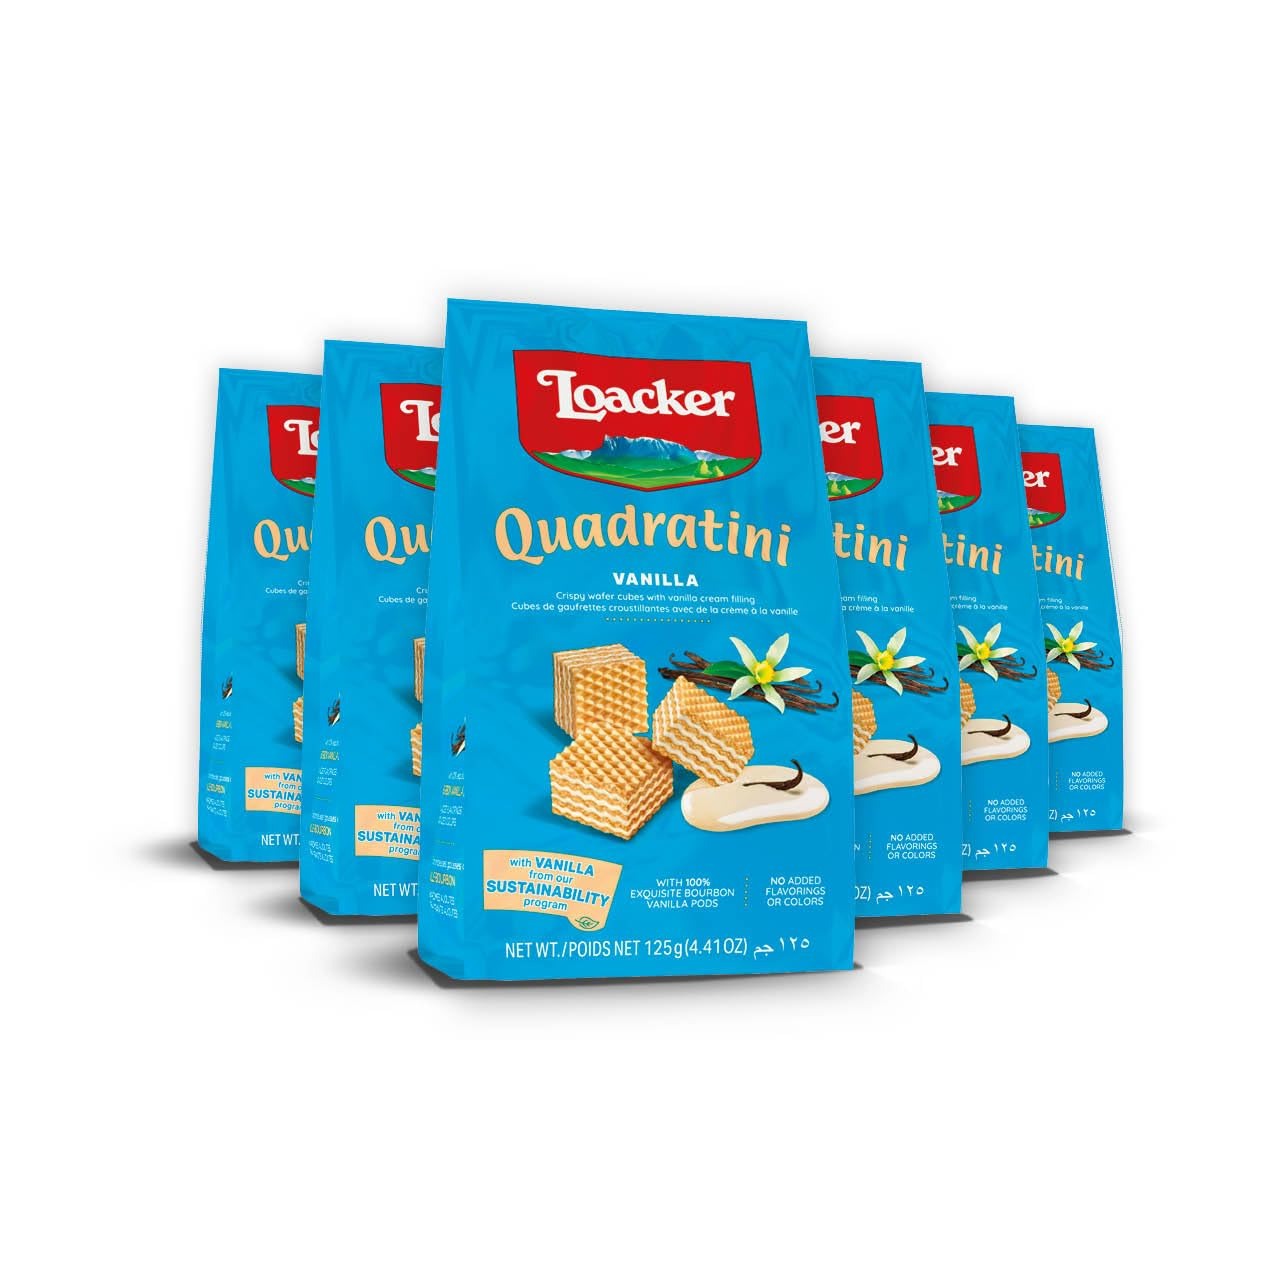
Item Name: Loacker Quadratini Vanilla Wafer Cookies SMALL - 30% Less Sugar - Premium Crispy Bite Size Wafers - NON-GMO - SMALL Pack of 6
Value: 26.46
Unit: Ounce

Price: 37.05